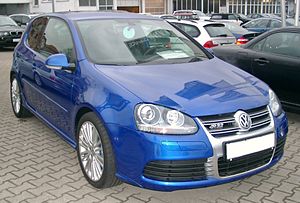
Volkswagen Golf V / Modelhistorie / Golf R32
Golf R32
Golf V er betegnelsen for den femte byggeserie af Volkswagen Golf. Den afløste Golf IV i 2003, og blev i 2008 afløst af Golf VI. Pr. 31. december 2008 var der i Tyskland indregistreret 786.554 Golf V, på samme tidspunkt var der indregistreret cirka dobbelt så mange eksemplarer af forgængeren, nemlig 1.558.955 stk..